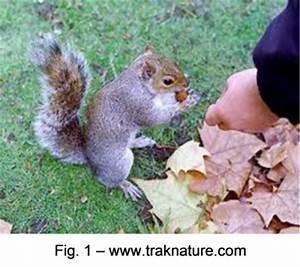
squirrel